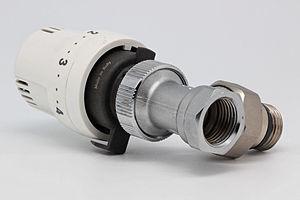
Une vanne thermostatique est une vanne qui se base sur la température ambiante pour faire varier son débit afin de maintenir une température constante. Ce type de vanne abrite une sonde thermosensible qui se dilate et se contracte en fonction de la température ambiante et qui actionne un système mécanique qui laisse passer plus ou moins de fluide.